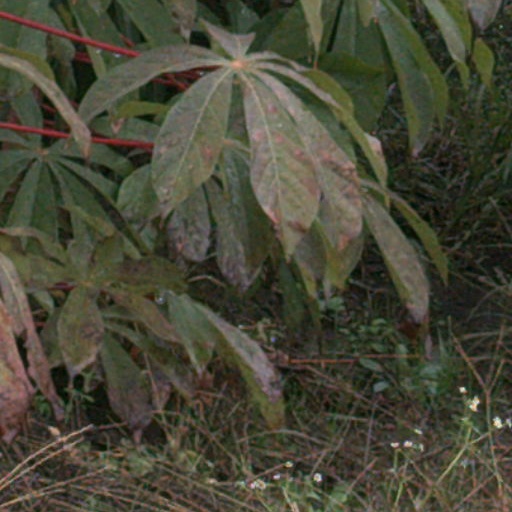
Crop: cassava